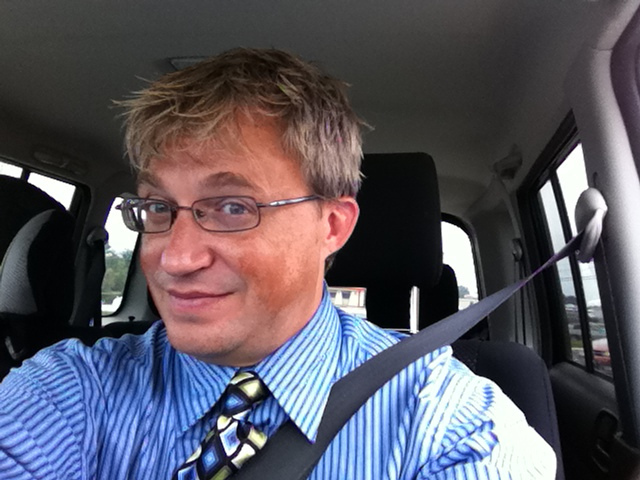
user: Given an image and a question. Answer the question in a short answer. Question: Which item seen is associated with vehicle safety? Short Answer:
assistant: seat belt